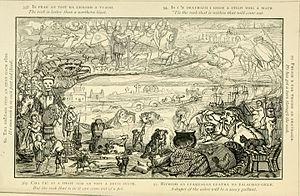
John Francis Campbell ; né à Islay le 29 décembre 1821, mort à Cannes le 17 février 1885, aussi connu comme Young John of Islay est un auteur et celtiste écossais, reconnu comme une autorité en folklore celtique, en particulier pour les peuples gaéliques.